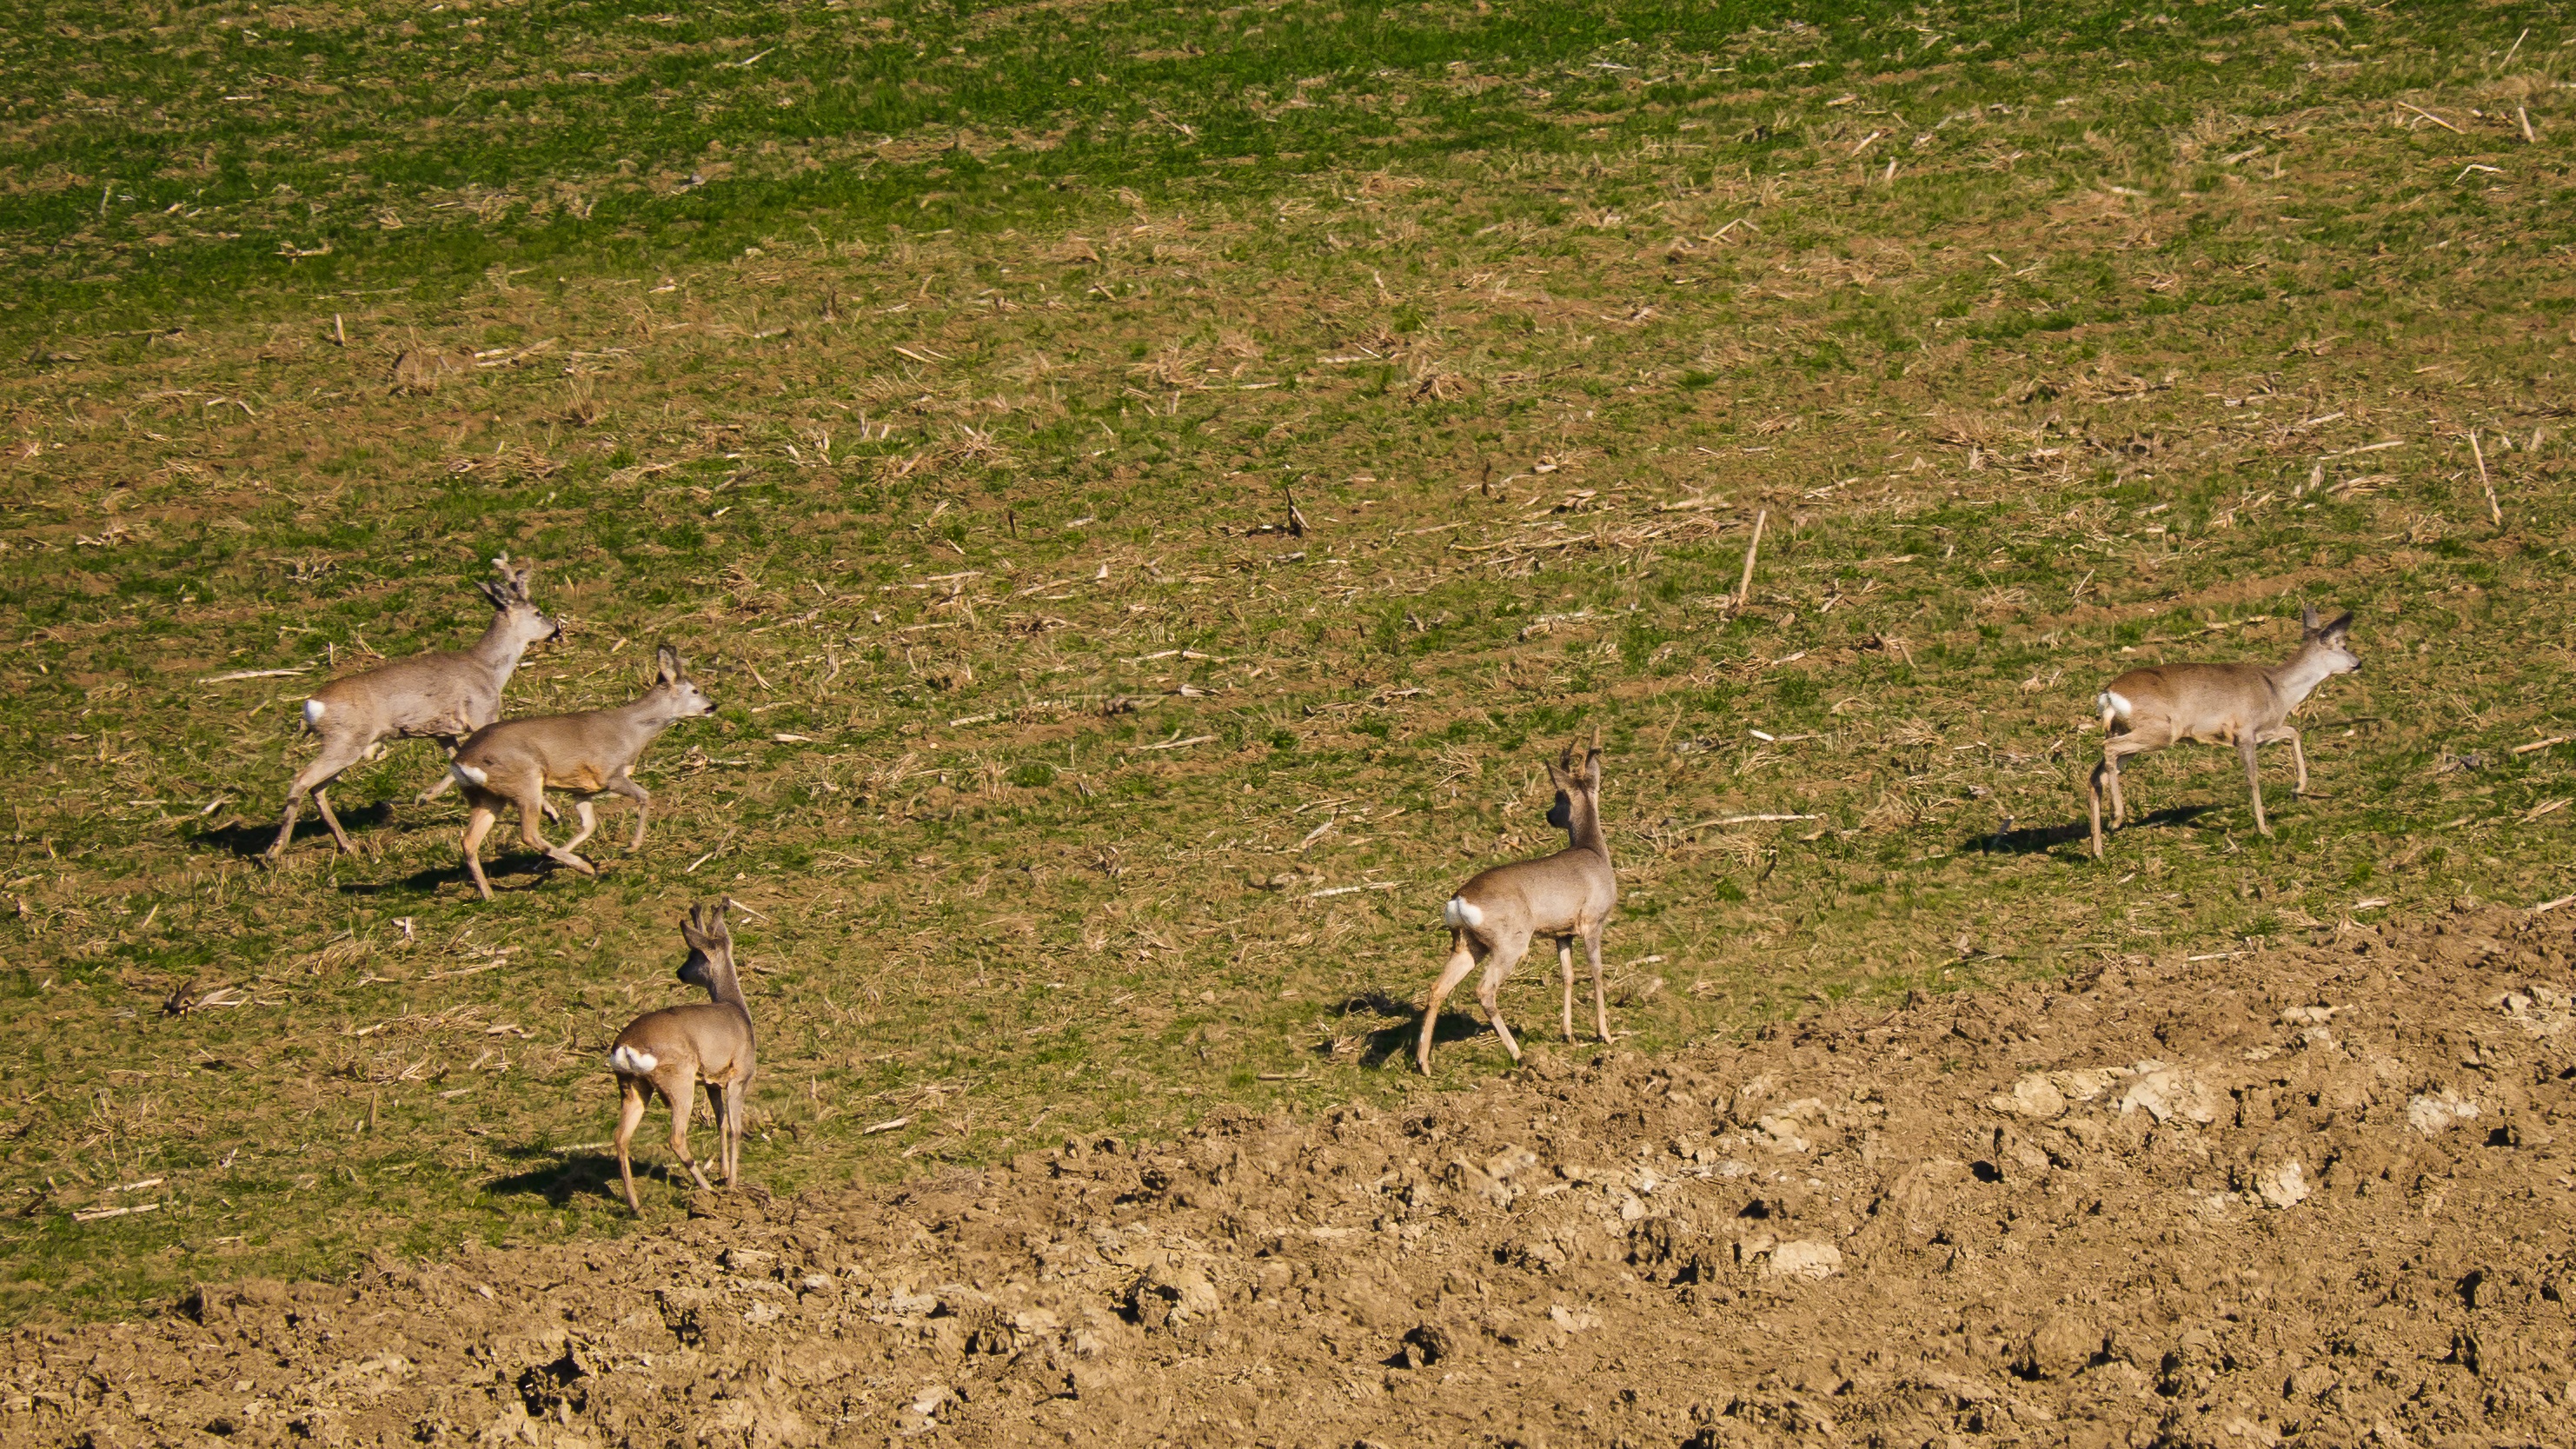
grass, meadow, prairie, wildlife, deer, herd, pasture, grazing, fauna, savanna, grassland, feldrehe, rehgruppe